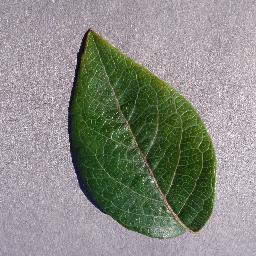
Label: Blueberry___healthy